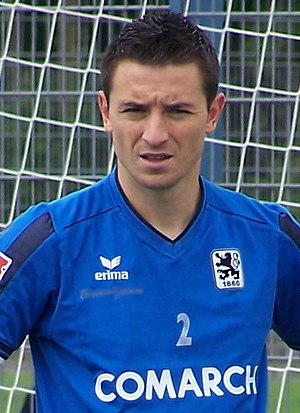
Antonio Rukavina
Antonio Rukavina, er en serbisk fodboldspiller. Han spiller i Spanien for Villarreal CF.